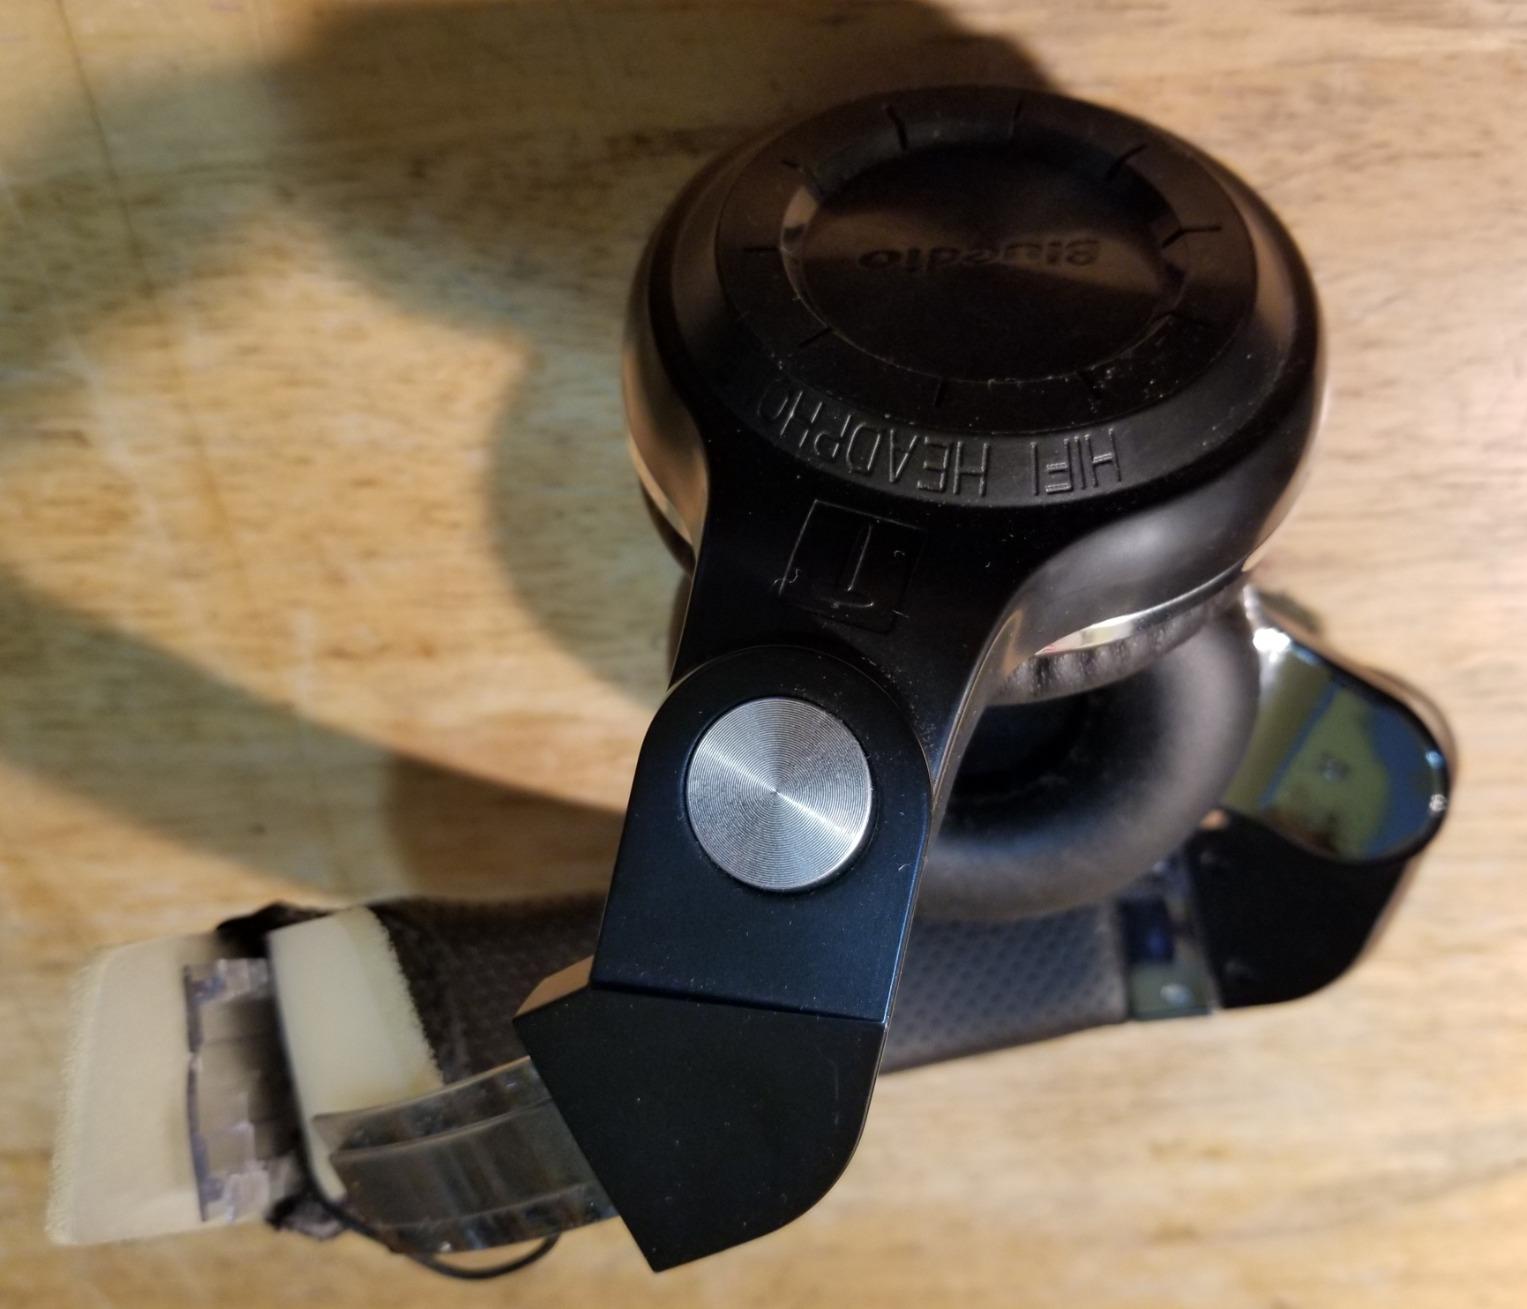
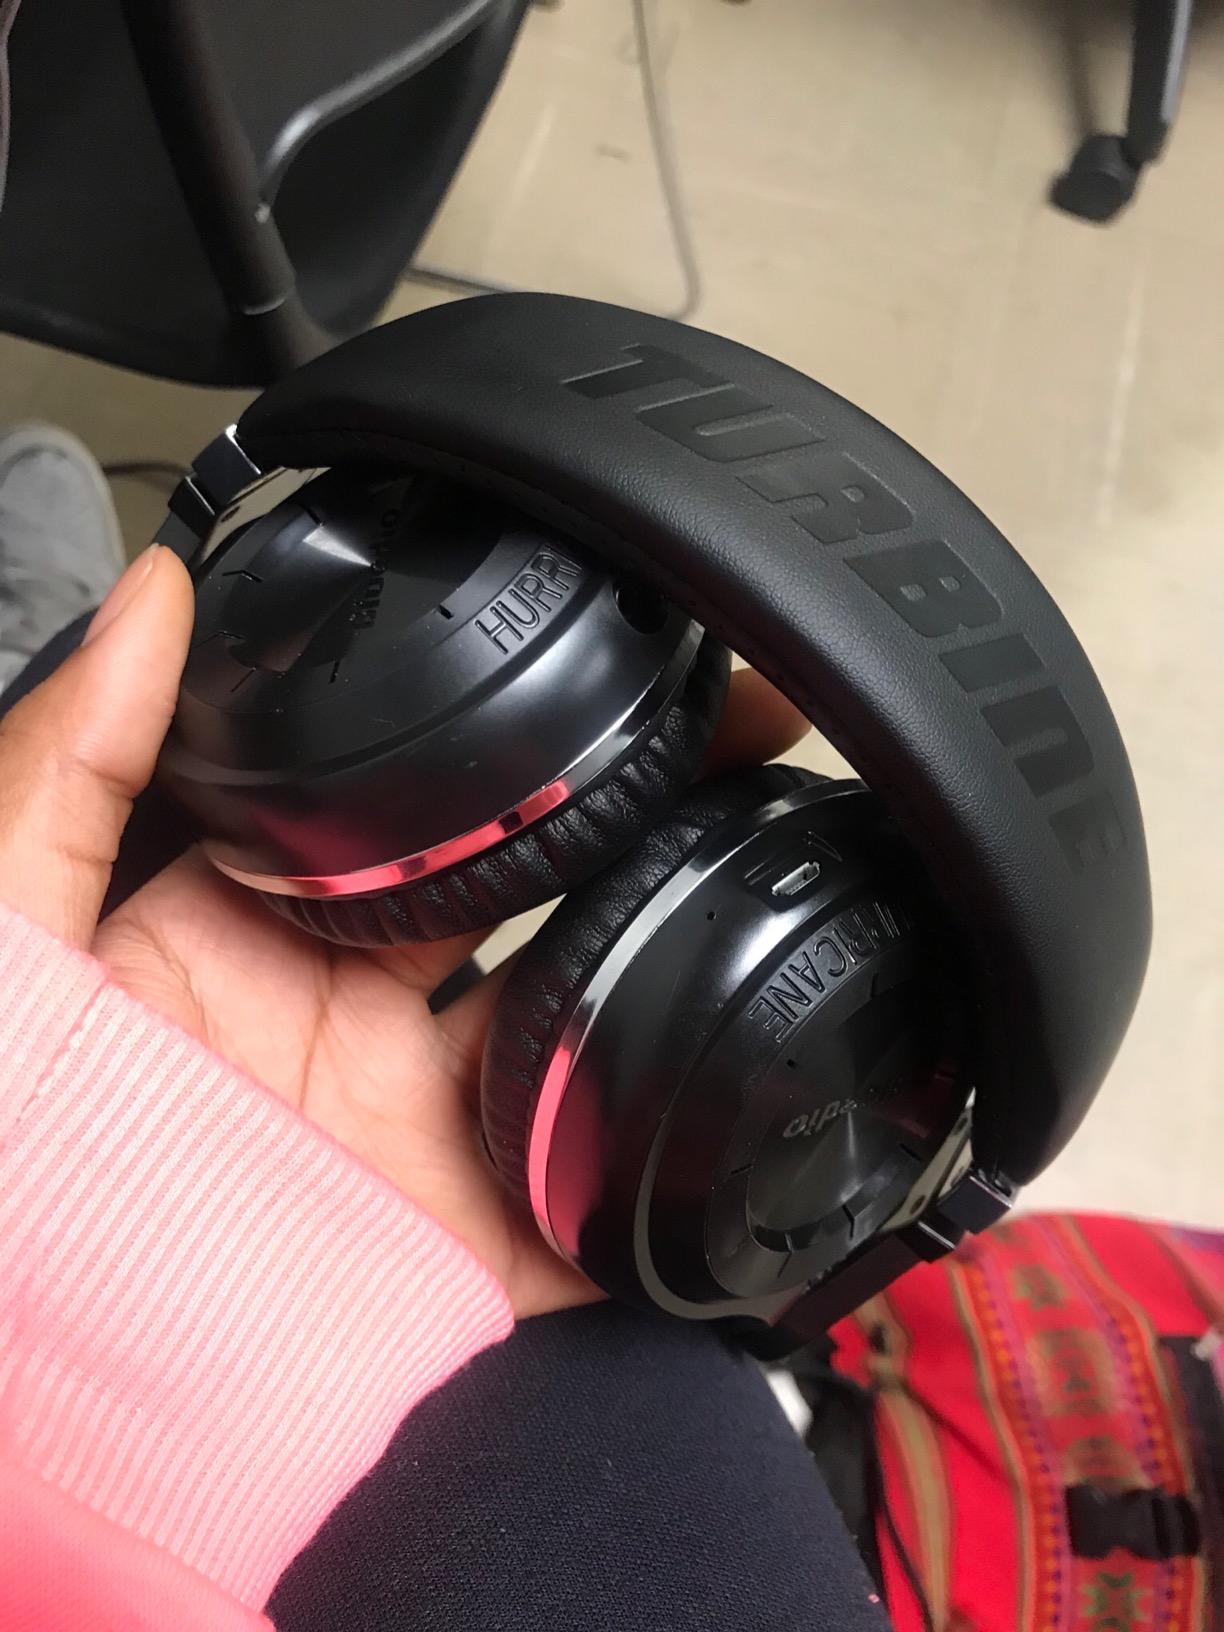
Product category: headphones
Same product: yes